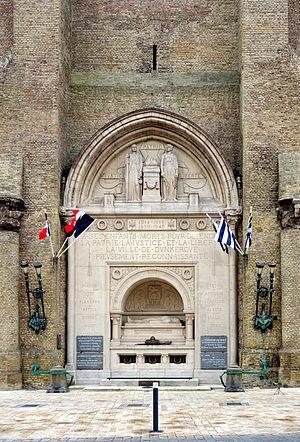
Le monument aux morts du beffroi de Dunkerque.
Le beffroi de Dunkerque est un monument français du XVᵉ siècle classé monument historique depuis 1840. Le beffroi est aussi inscrit au patrimoine mondial de l'UNESCO au titre des beffrois de Belgique et de France depuis 2005. Il a été construit aux alentours de 1440 en lieu et place d'une ancienne tour de guet.